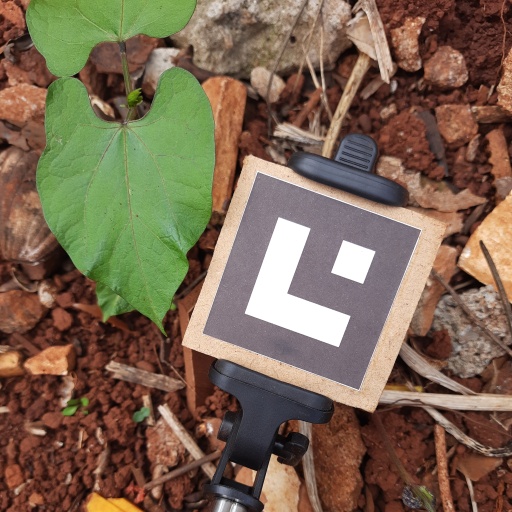
Observations: wavy surface, no eating holes, under shade